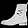
Label: Ankle boot